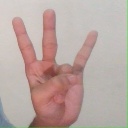
अक्षर: क्ष